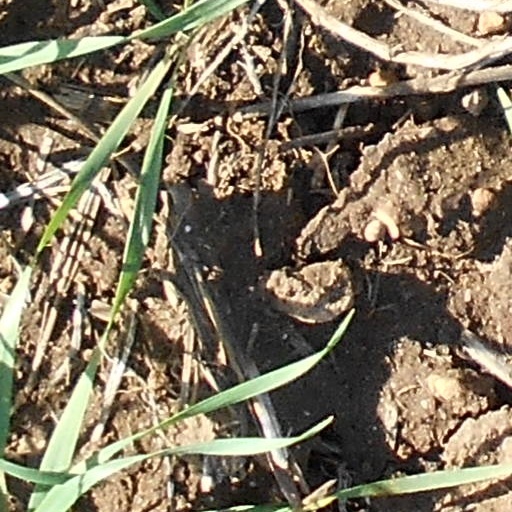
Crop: wheat